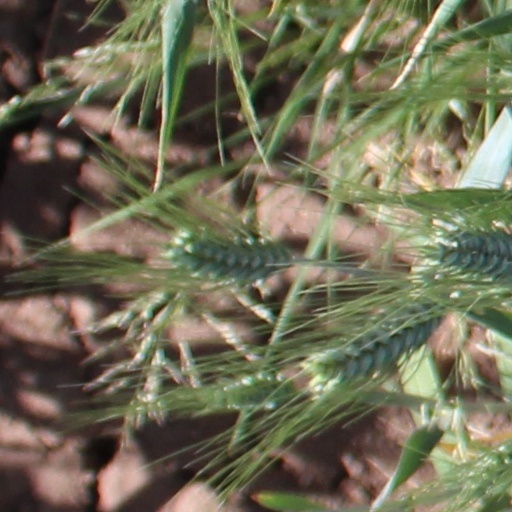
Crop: wheat